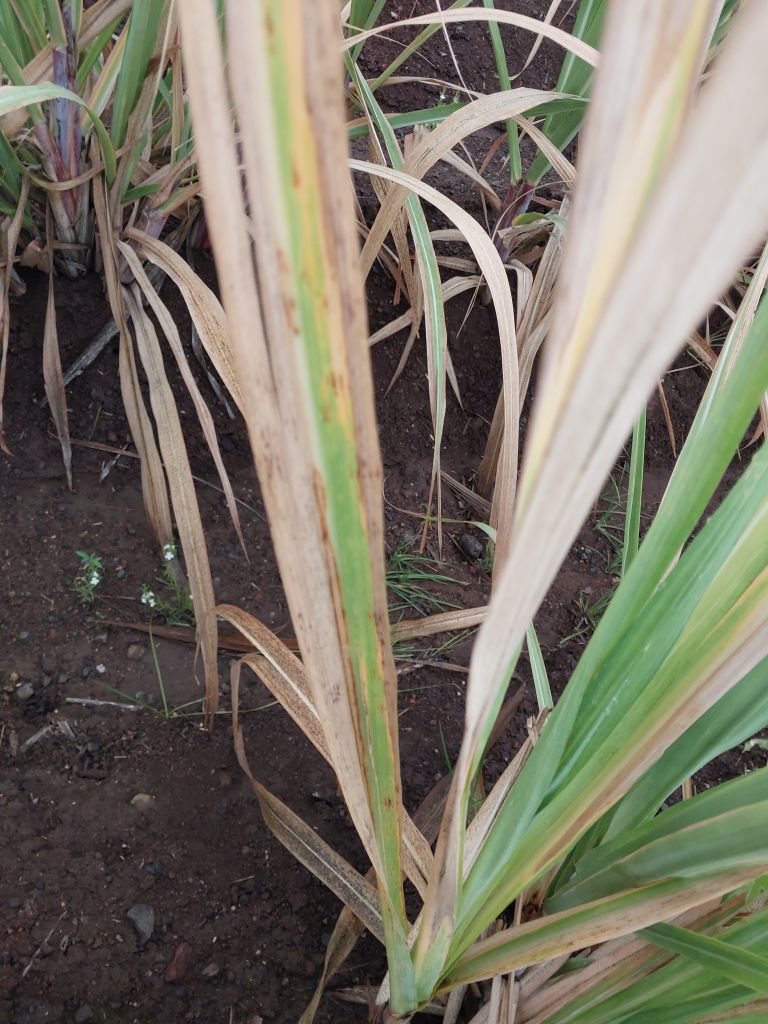
Label: BrownRust